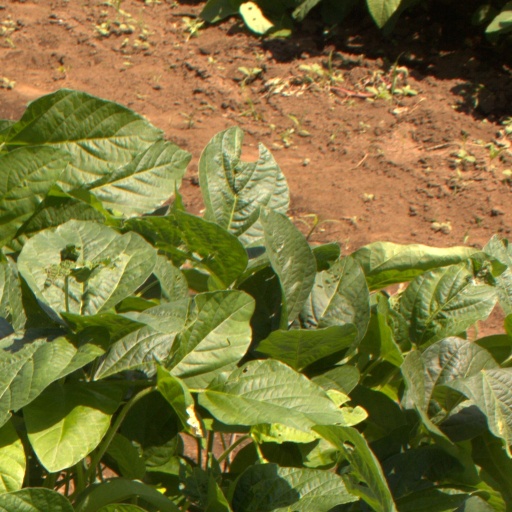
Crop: soybean